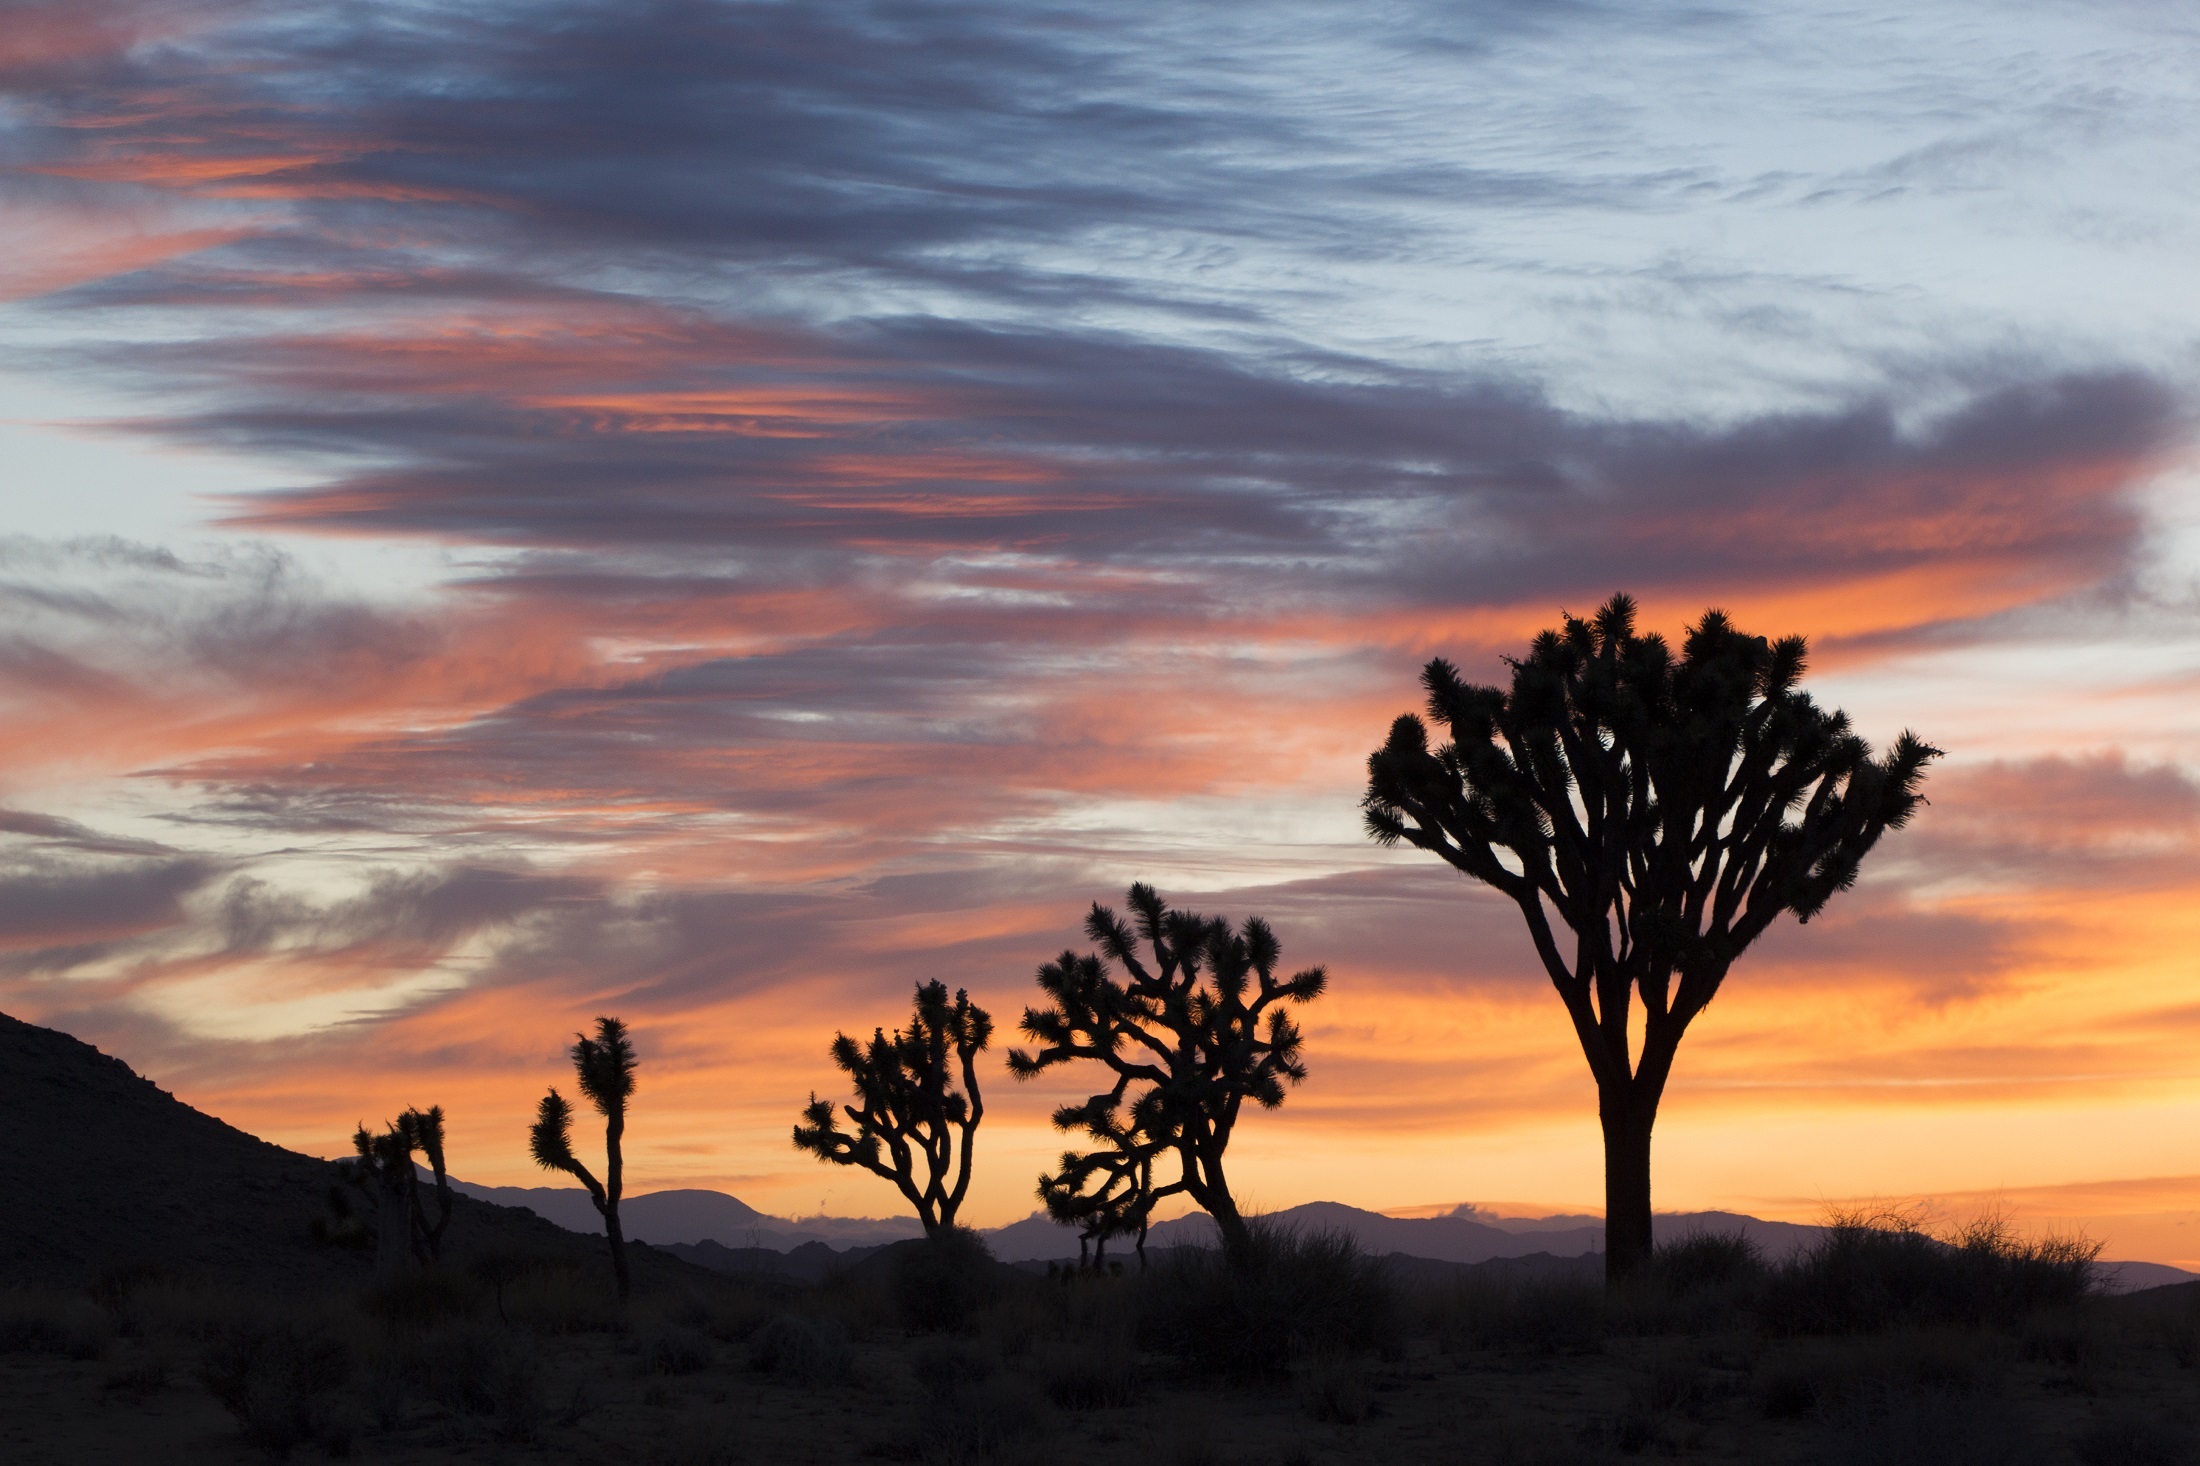
landscape, horizon, light, cloud, sky, sun, sunrise, sunset, field, prairie, sunlight, morning, hill, desert, dawn, dry, dusk, evening, twilight, orange, natural, usa, colorful, yellow, california, savanna, plain, trees, outdoors, hills, clouds, mountains, silhouettes, afterglow, joshua tree national park, natural environment